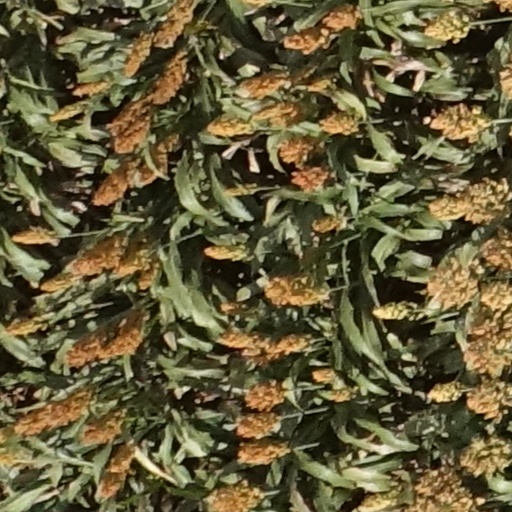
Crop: sorghum